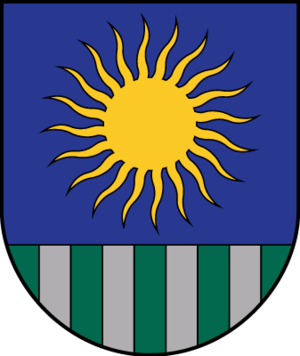
Saulkrasti est un novads de Lettonie, situé dans la région de Vidzeme. En 2009, sa population est de 6 082 habitants.